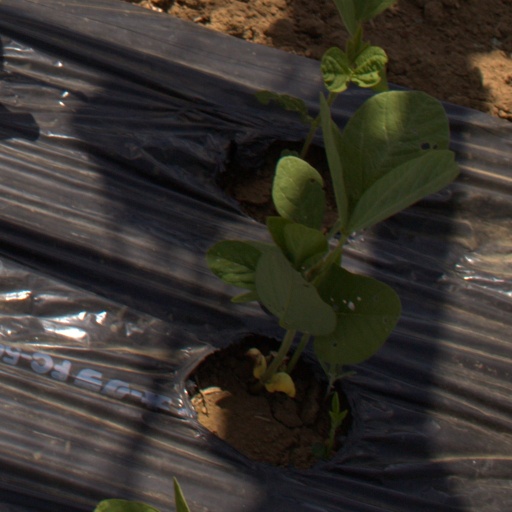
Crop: Jerusalem artichoke